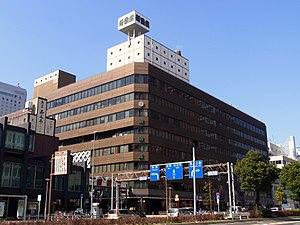
Le Misono-za est un théâtre dans la ville de Nagoya, au centre du Japon. Construite dans les années 1800, elle présente des pièces du répertoire kabuki et du théâtre occidental.